Lake Piru

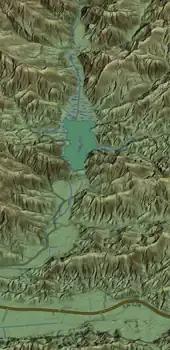

The elevation of the reservoir is , and the elevation of the dam spillway is . The dam is owned and operated by the United Water Conservation District based in nearby Santa Paula, California. The district is a multi-service district providing flood control, recreation services, surface, and groundwater conservation, groundwater replenishment, and wholesale water for agriculture and urban uses to the Santa Clara River Valley and Oxnard Plain. Formed on December 5, 1950, under the Water Conservation Act of 1931, it owns approximately .